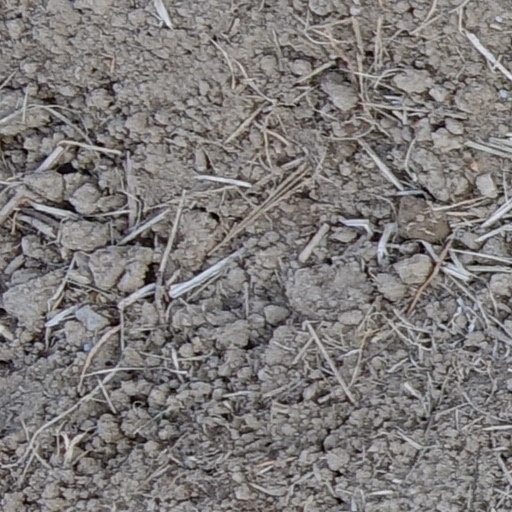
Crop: wheat